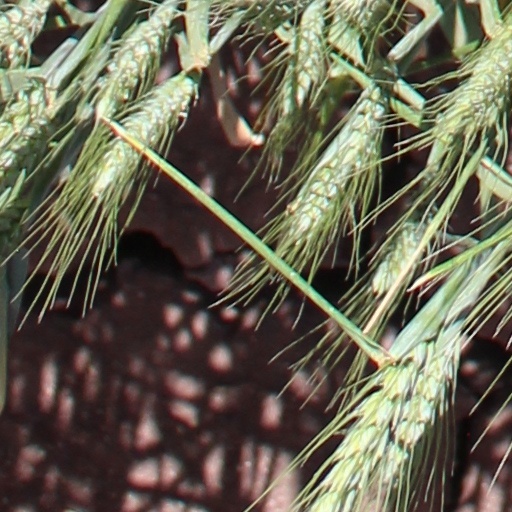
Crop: wheat